Montreal

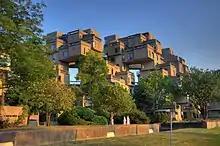
Habitat 67 is a model community and housing complex developed for Expo 67 World Fair.

Montreal is in the southwest of the province of Quebec. The city covers most of the Island of Montreal at the confluence of the Saint Lawrence and Ottawa Rivers. The port of Montreal lies at one end of the Saint Lawrence Seaway, the river gateway that stretches from the Great Lakes to the Atlantic. Montreal is defined by its location between the Saint Lawrence river to its south and the Rivière des Prairies to its north. The city is named after the most prominent geographical feature on the island, a three-head mountain called Mount Royal, topped at above sea level.